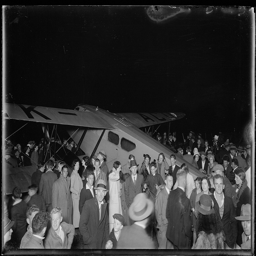
A plane surrounded by a crowd of people.
A black and white photo of a large group of people standing around a plane.
A group of people are standing next to an airplane.
Several people formally dressed standing around an older plane.
an old photo of a large crowd wearing hats standing in front of an airplane